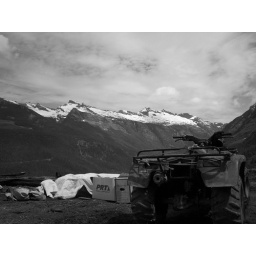
even a messy cache can look pretty in black and white